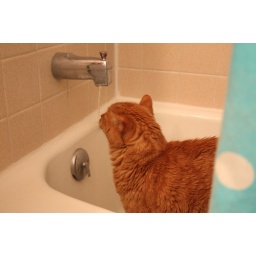
sequoia drinking water in the tub